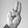
ASL letter: U